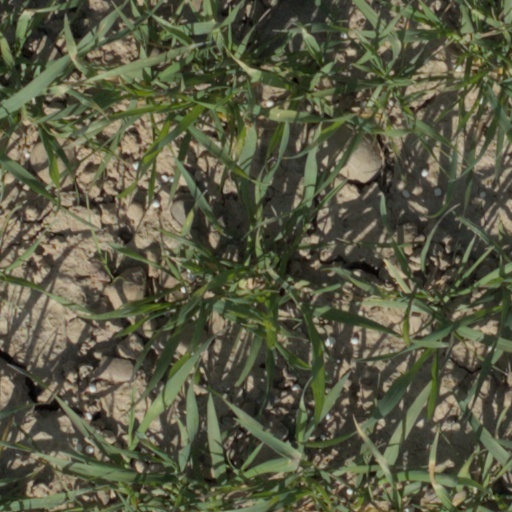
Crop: wheat